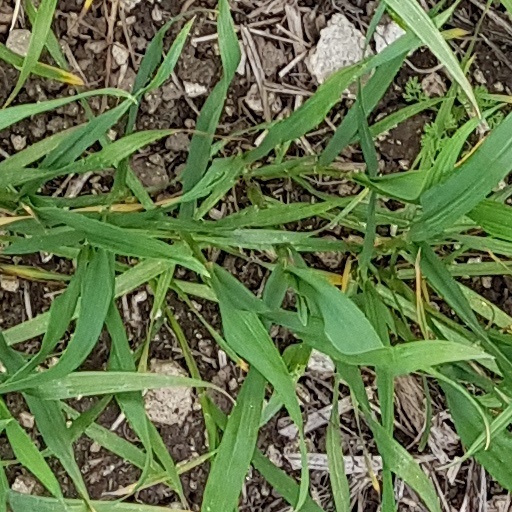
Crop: wheat